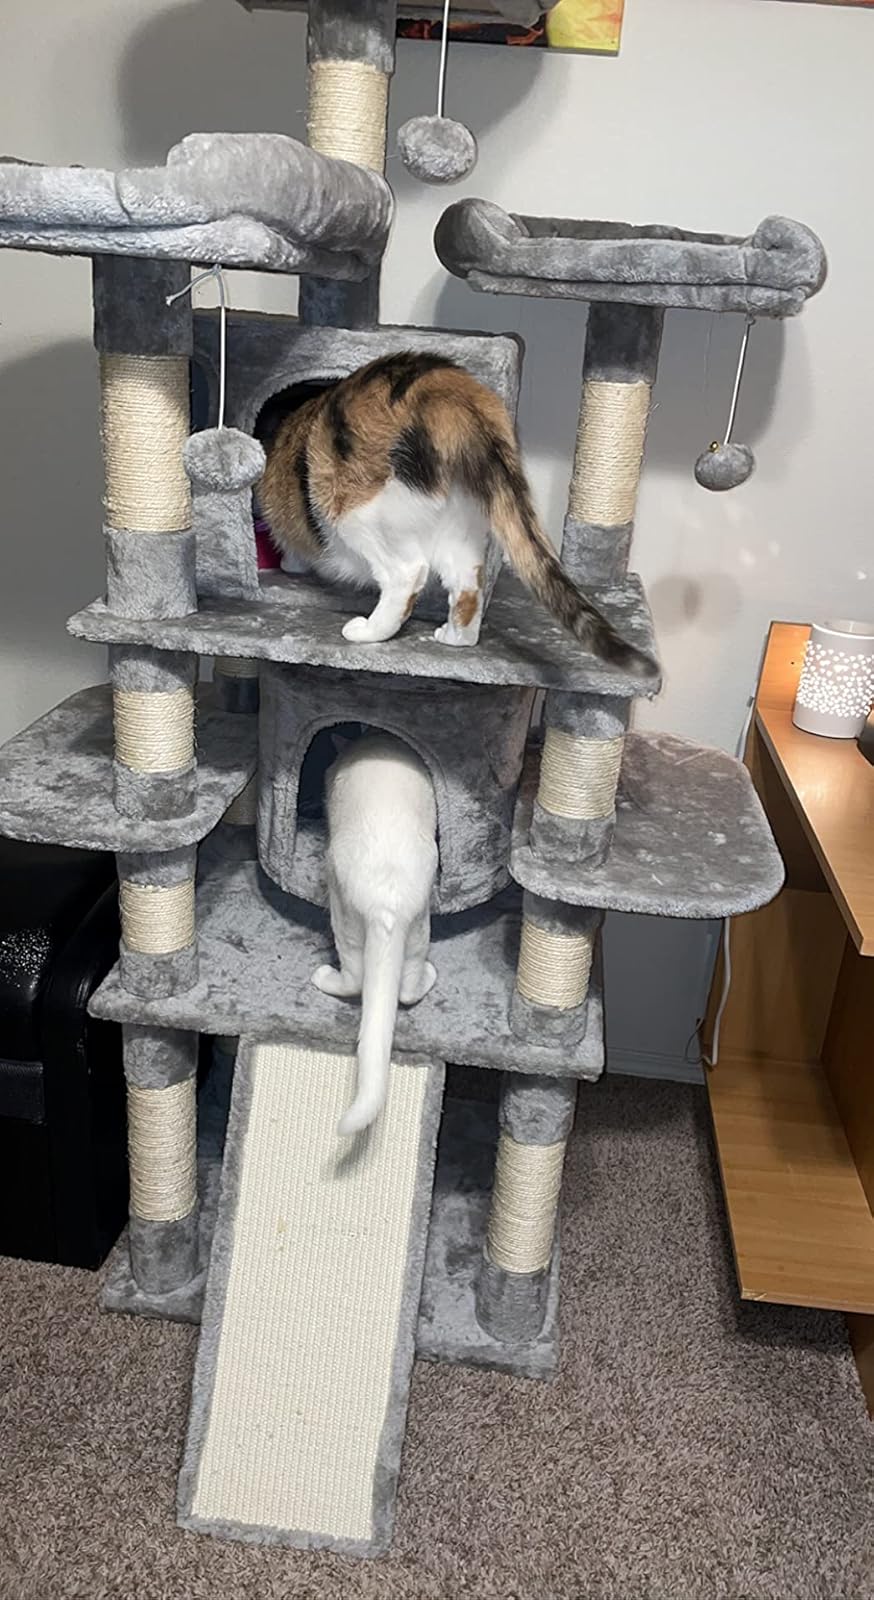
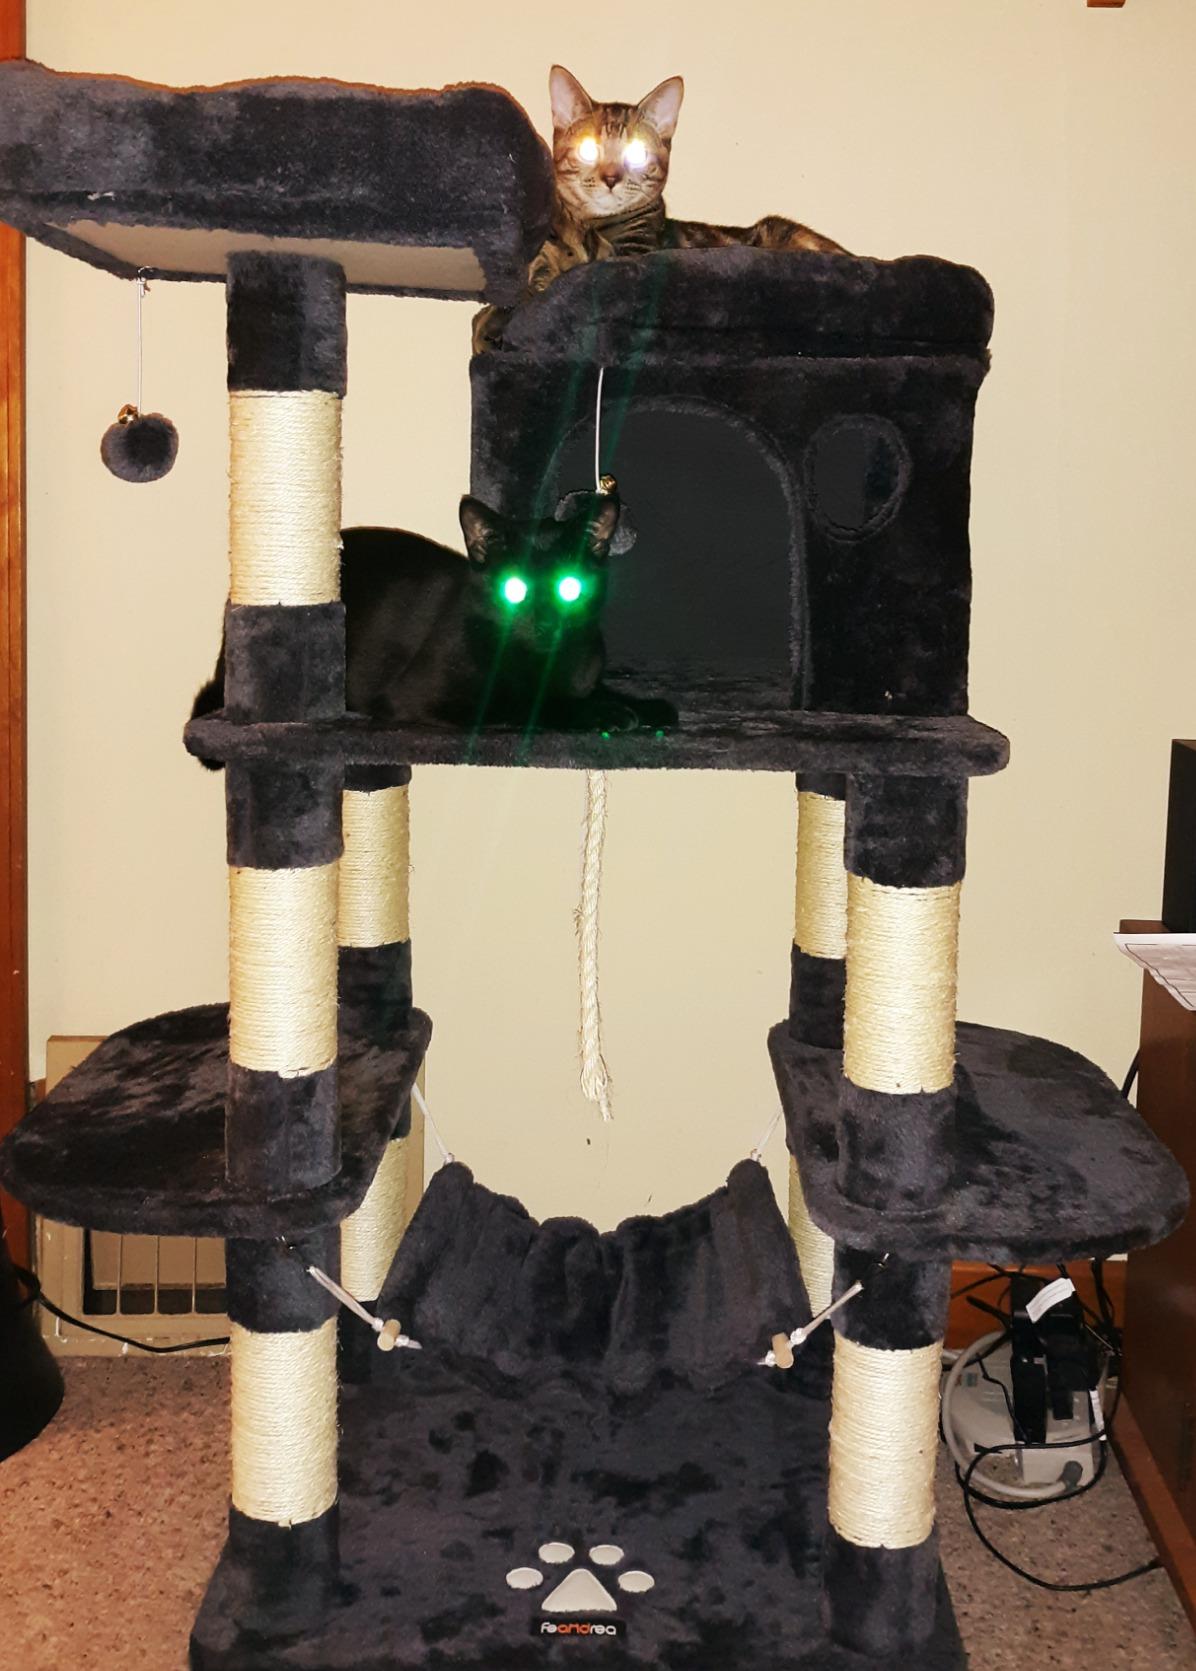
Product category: items_cat tree
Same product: no